Operation Gideon (2020)

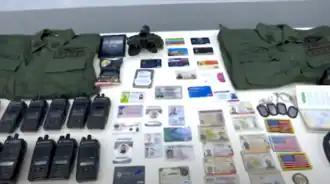
Equipment and identity documents allegedly brought into Venezuela during the incursion

The Venezuelan military reported that the "mercenaries" had "war materials" on their boats. The Maduro government reported that the items seized included vehicles for mounting machine guns, weapons, and uniforms embroidered with an American flag. Speaking on national television that day, Reverol said that the Venezuelan military's defensive operation was ongoing, and would be for several days. By 15 May, the Maduro government reported that it had arrested 39 other defectors who had attempted to flee Venezuela, reporting a total of 91 arrested in the plot. All but four of those who left the Guajira Peninsula were killed, arrested during the attempted landing, or captured in subsequent search operations.